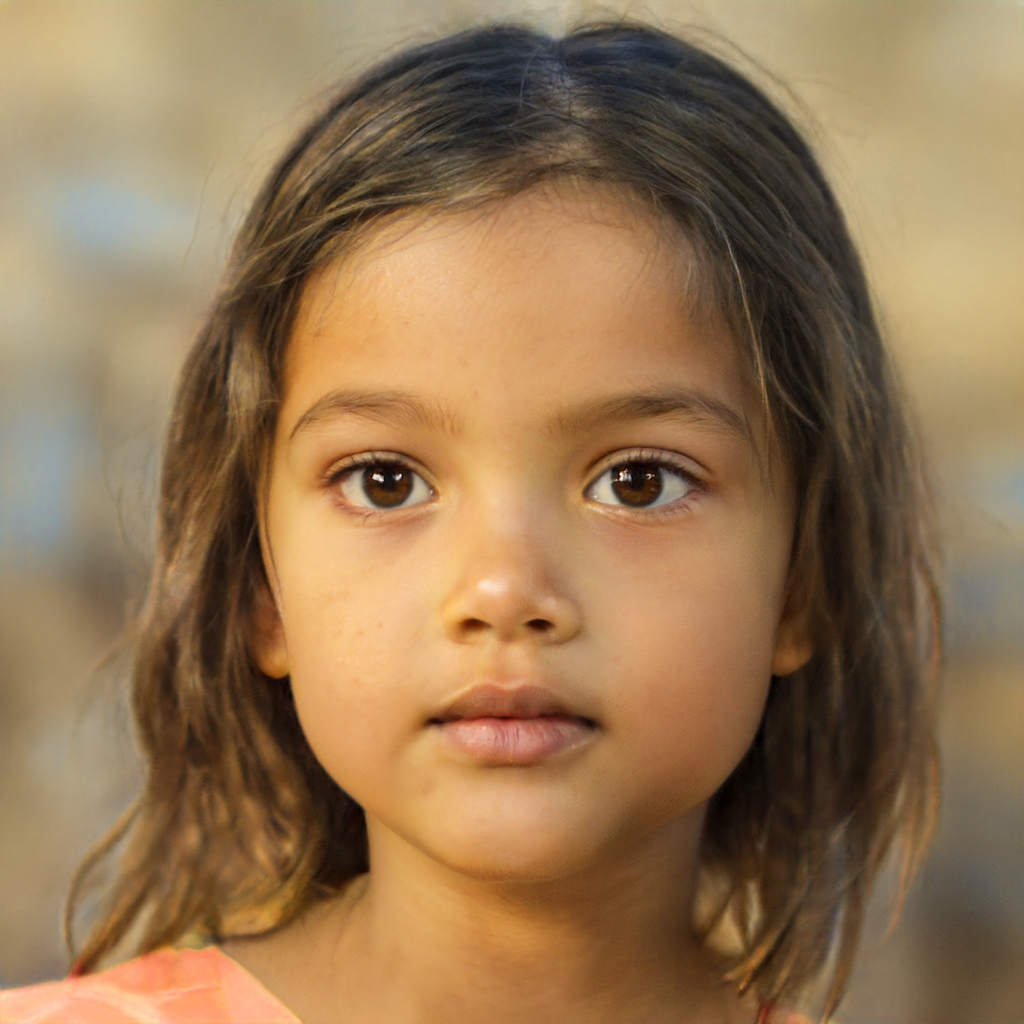
Label: Colored